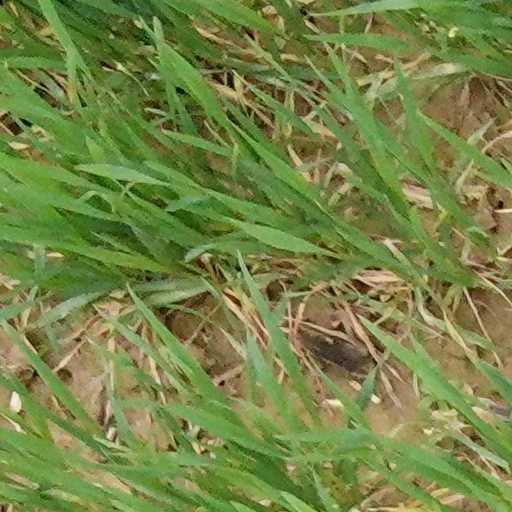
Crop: wheat